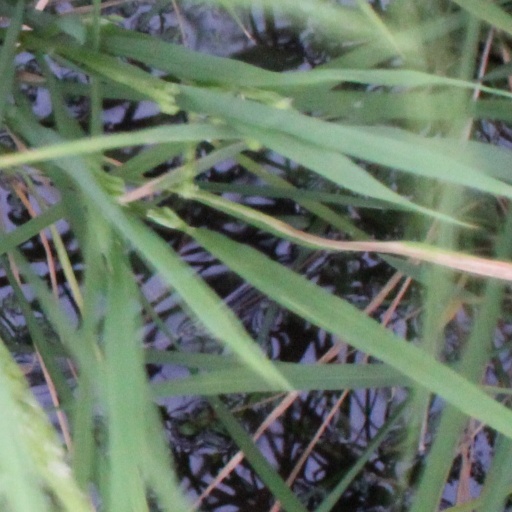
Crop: rice